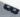
Number: 8